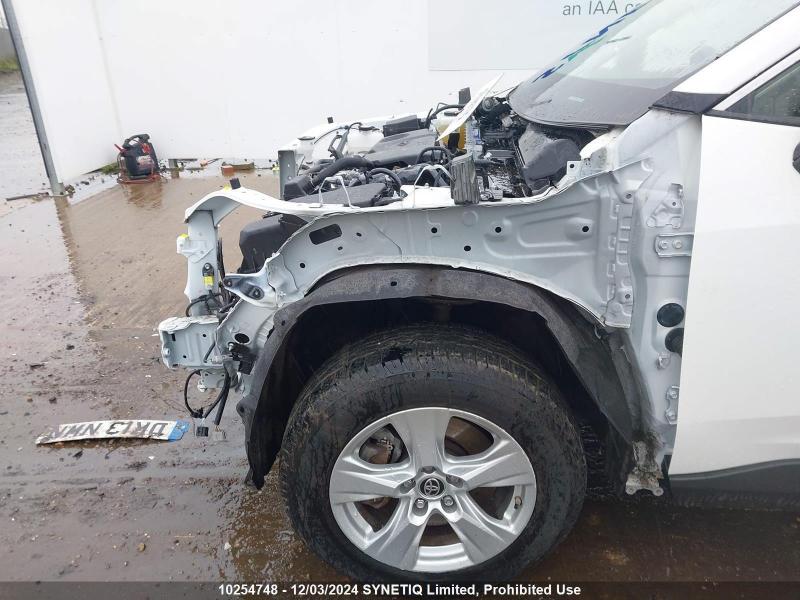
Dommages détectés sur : plaque d'immatriculation avant, pare-choc avant, feu avant gauche, capot, aile avant gauche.
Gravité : majeur